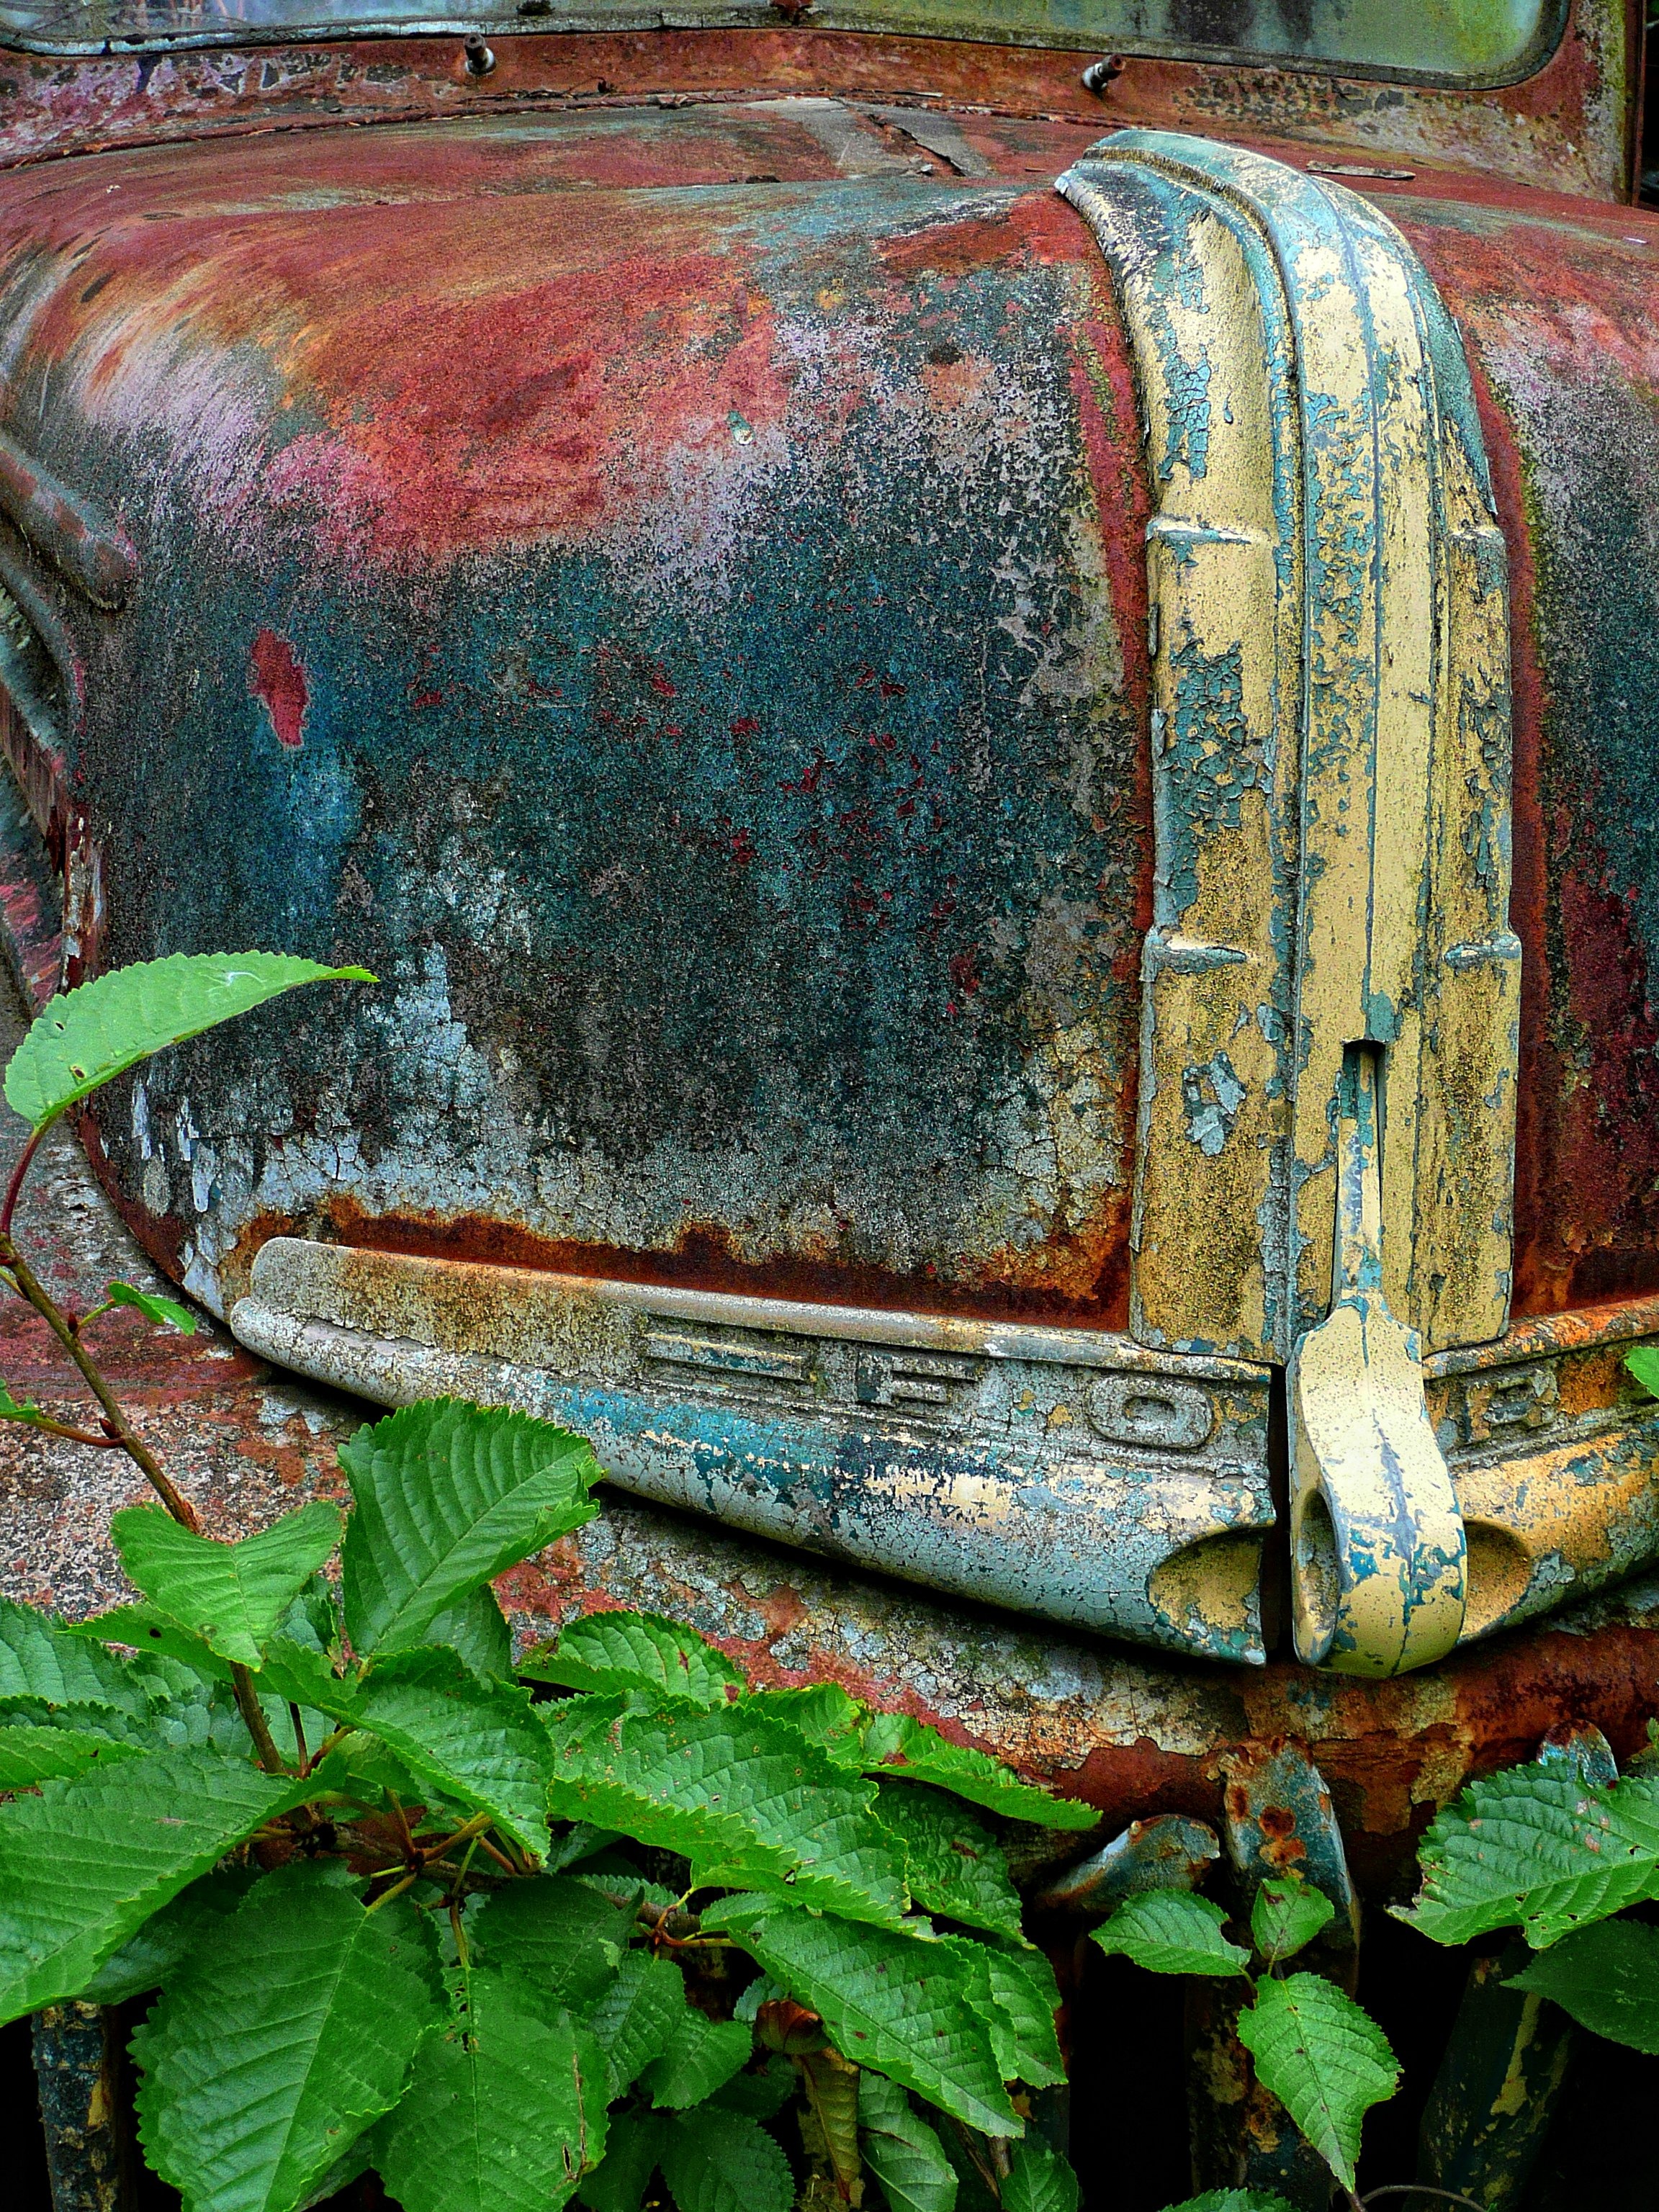
car, vintage, antique, flower, old, truck, green, vehicle, colorful, painting, hood, art, ford, rusty